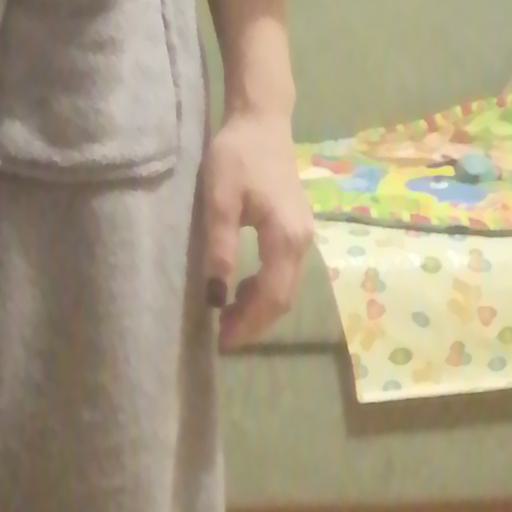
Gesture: no_gesture